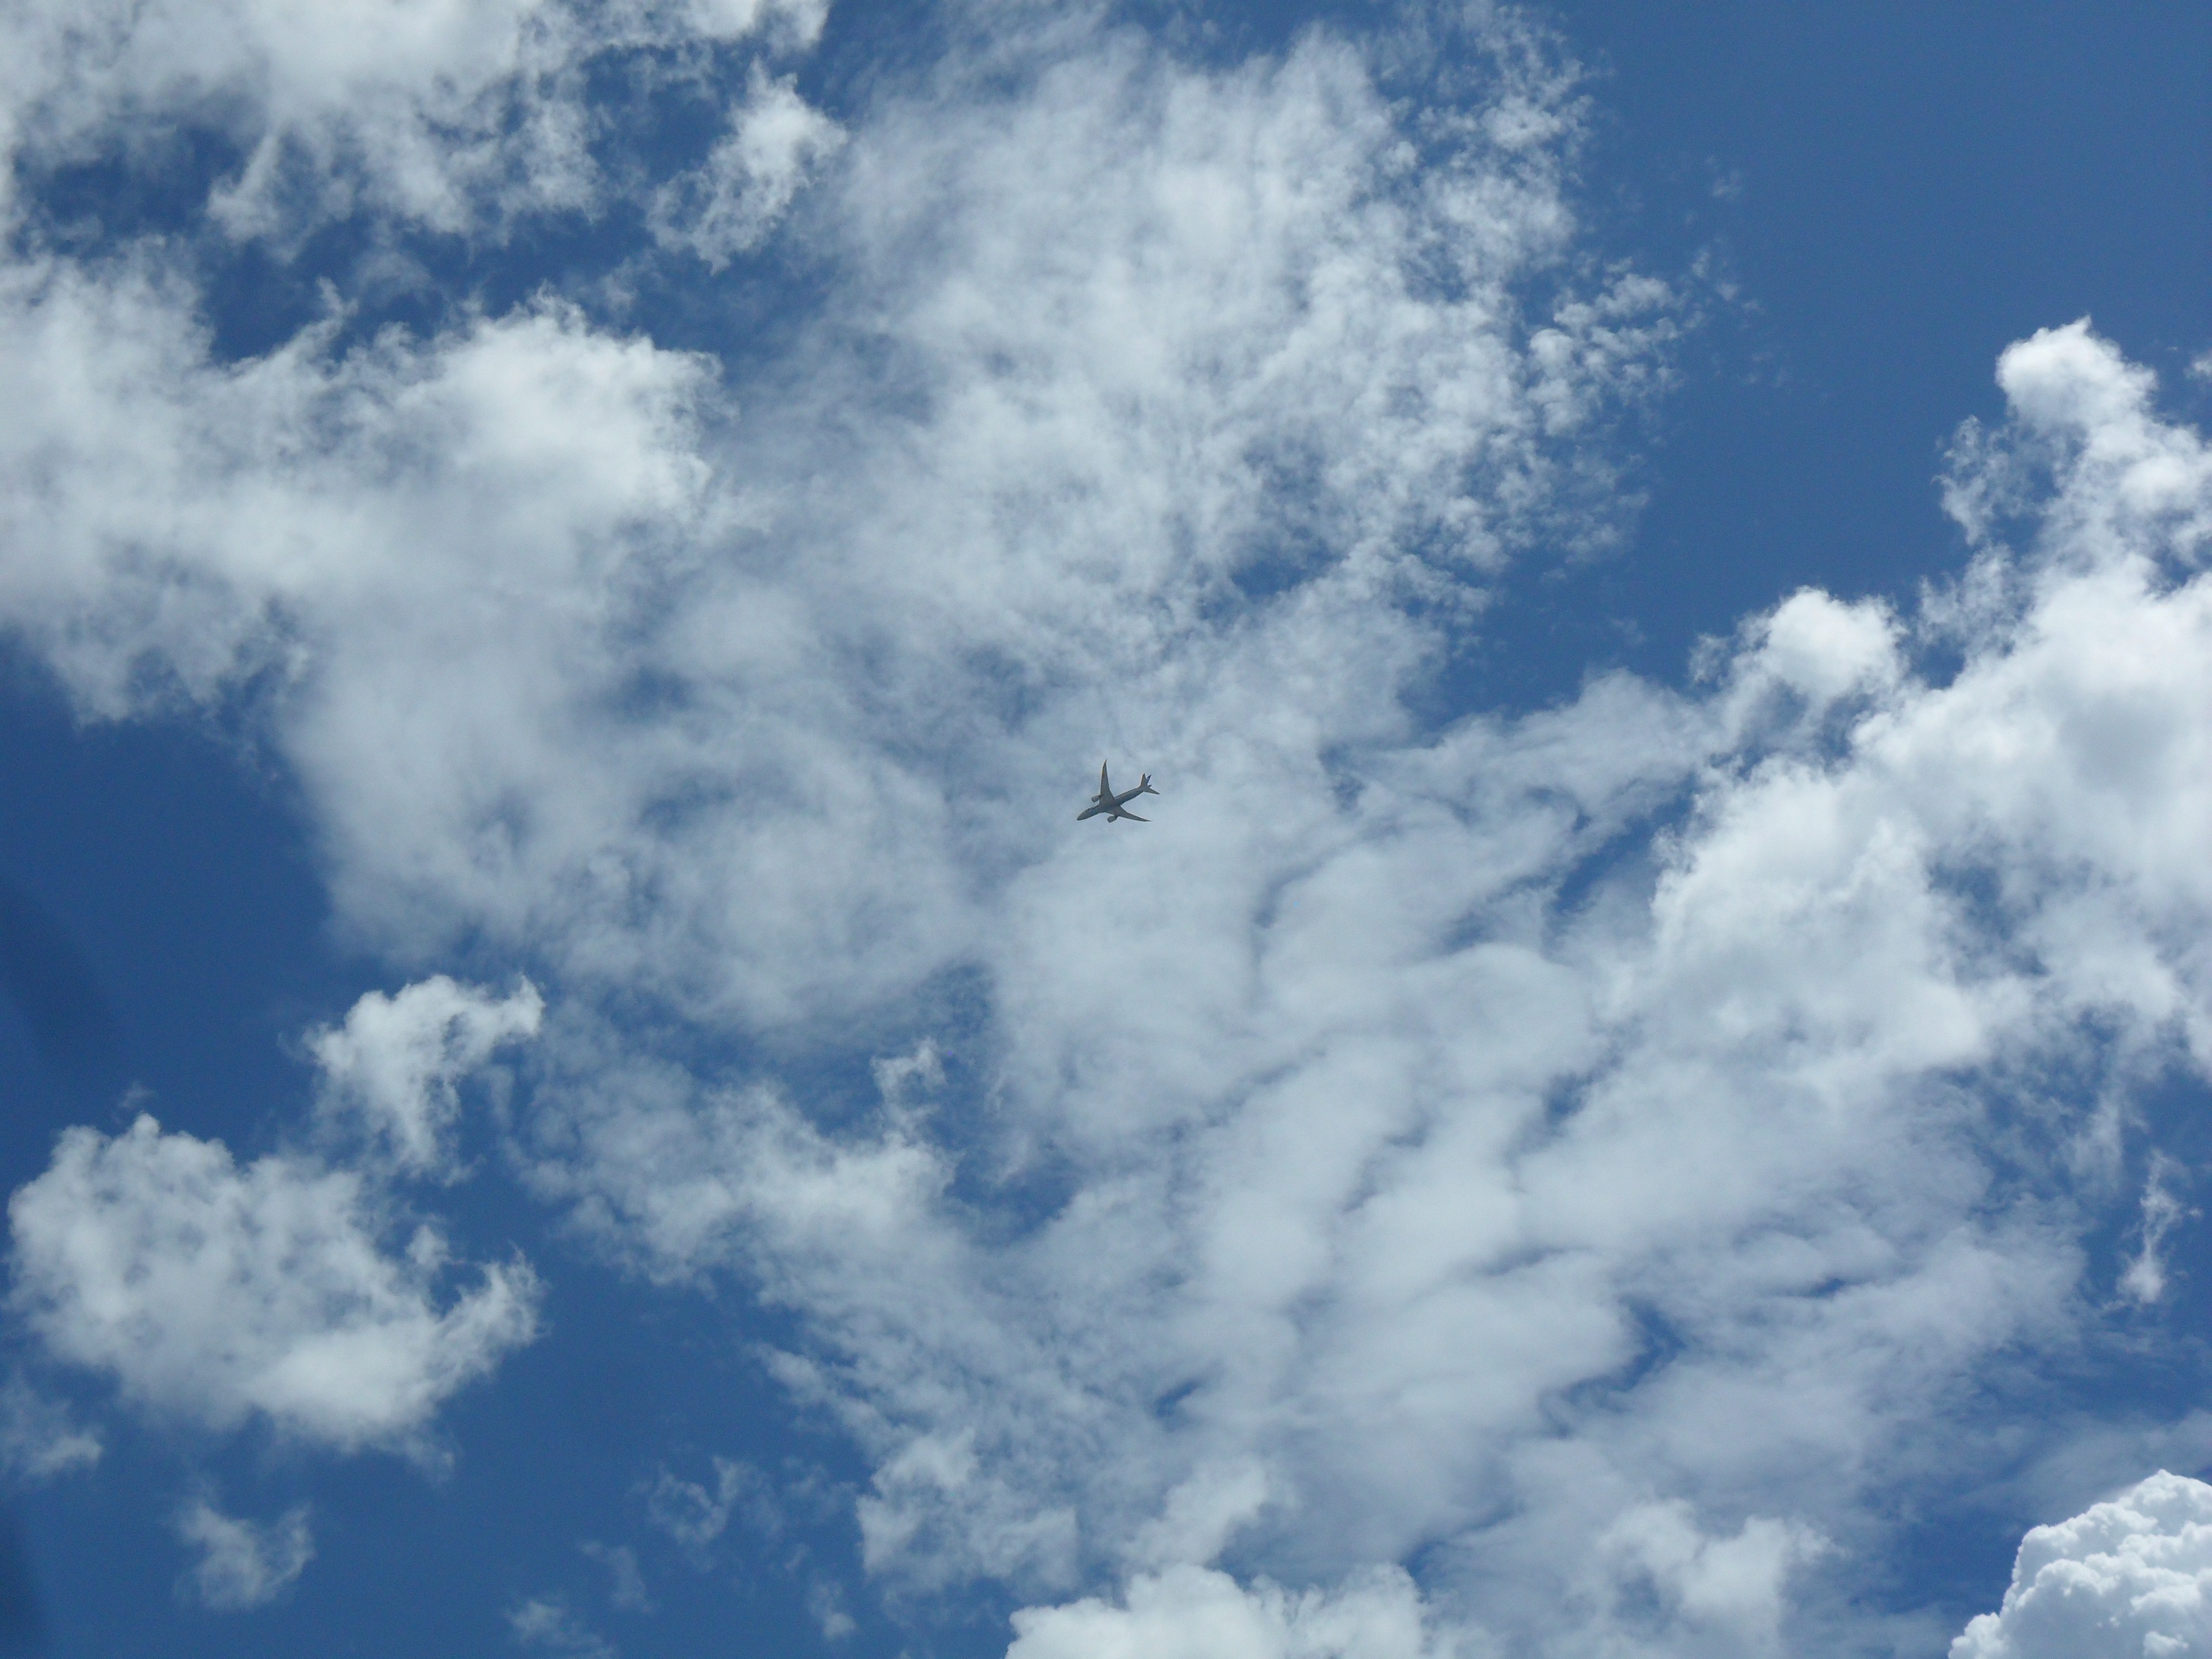
cloud, sky, atmosphere, airplane, daytime, cumulus, blue, meteorological phenomenon, atmosphere of earth